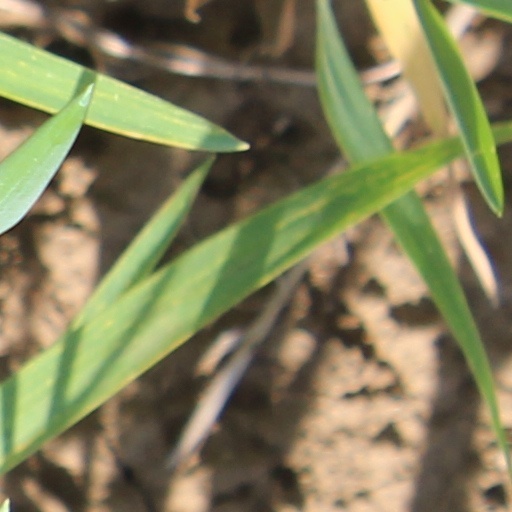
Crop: wheat